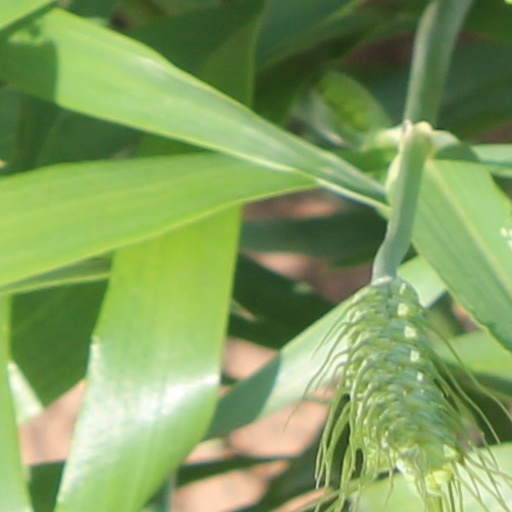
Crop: wheat